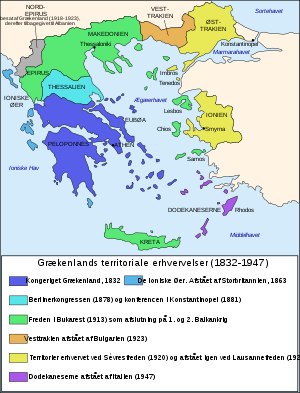
Kongeriget Grækenland
Den territorielle udvikling for det græske kongedømme 1832-1947.
Kongeriget Grækenland var et monarki på Balkanhalvøen, der eksisterede fra 1832 til 1924 og igen fra 1935 til 1973/1974.